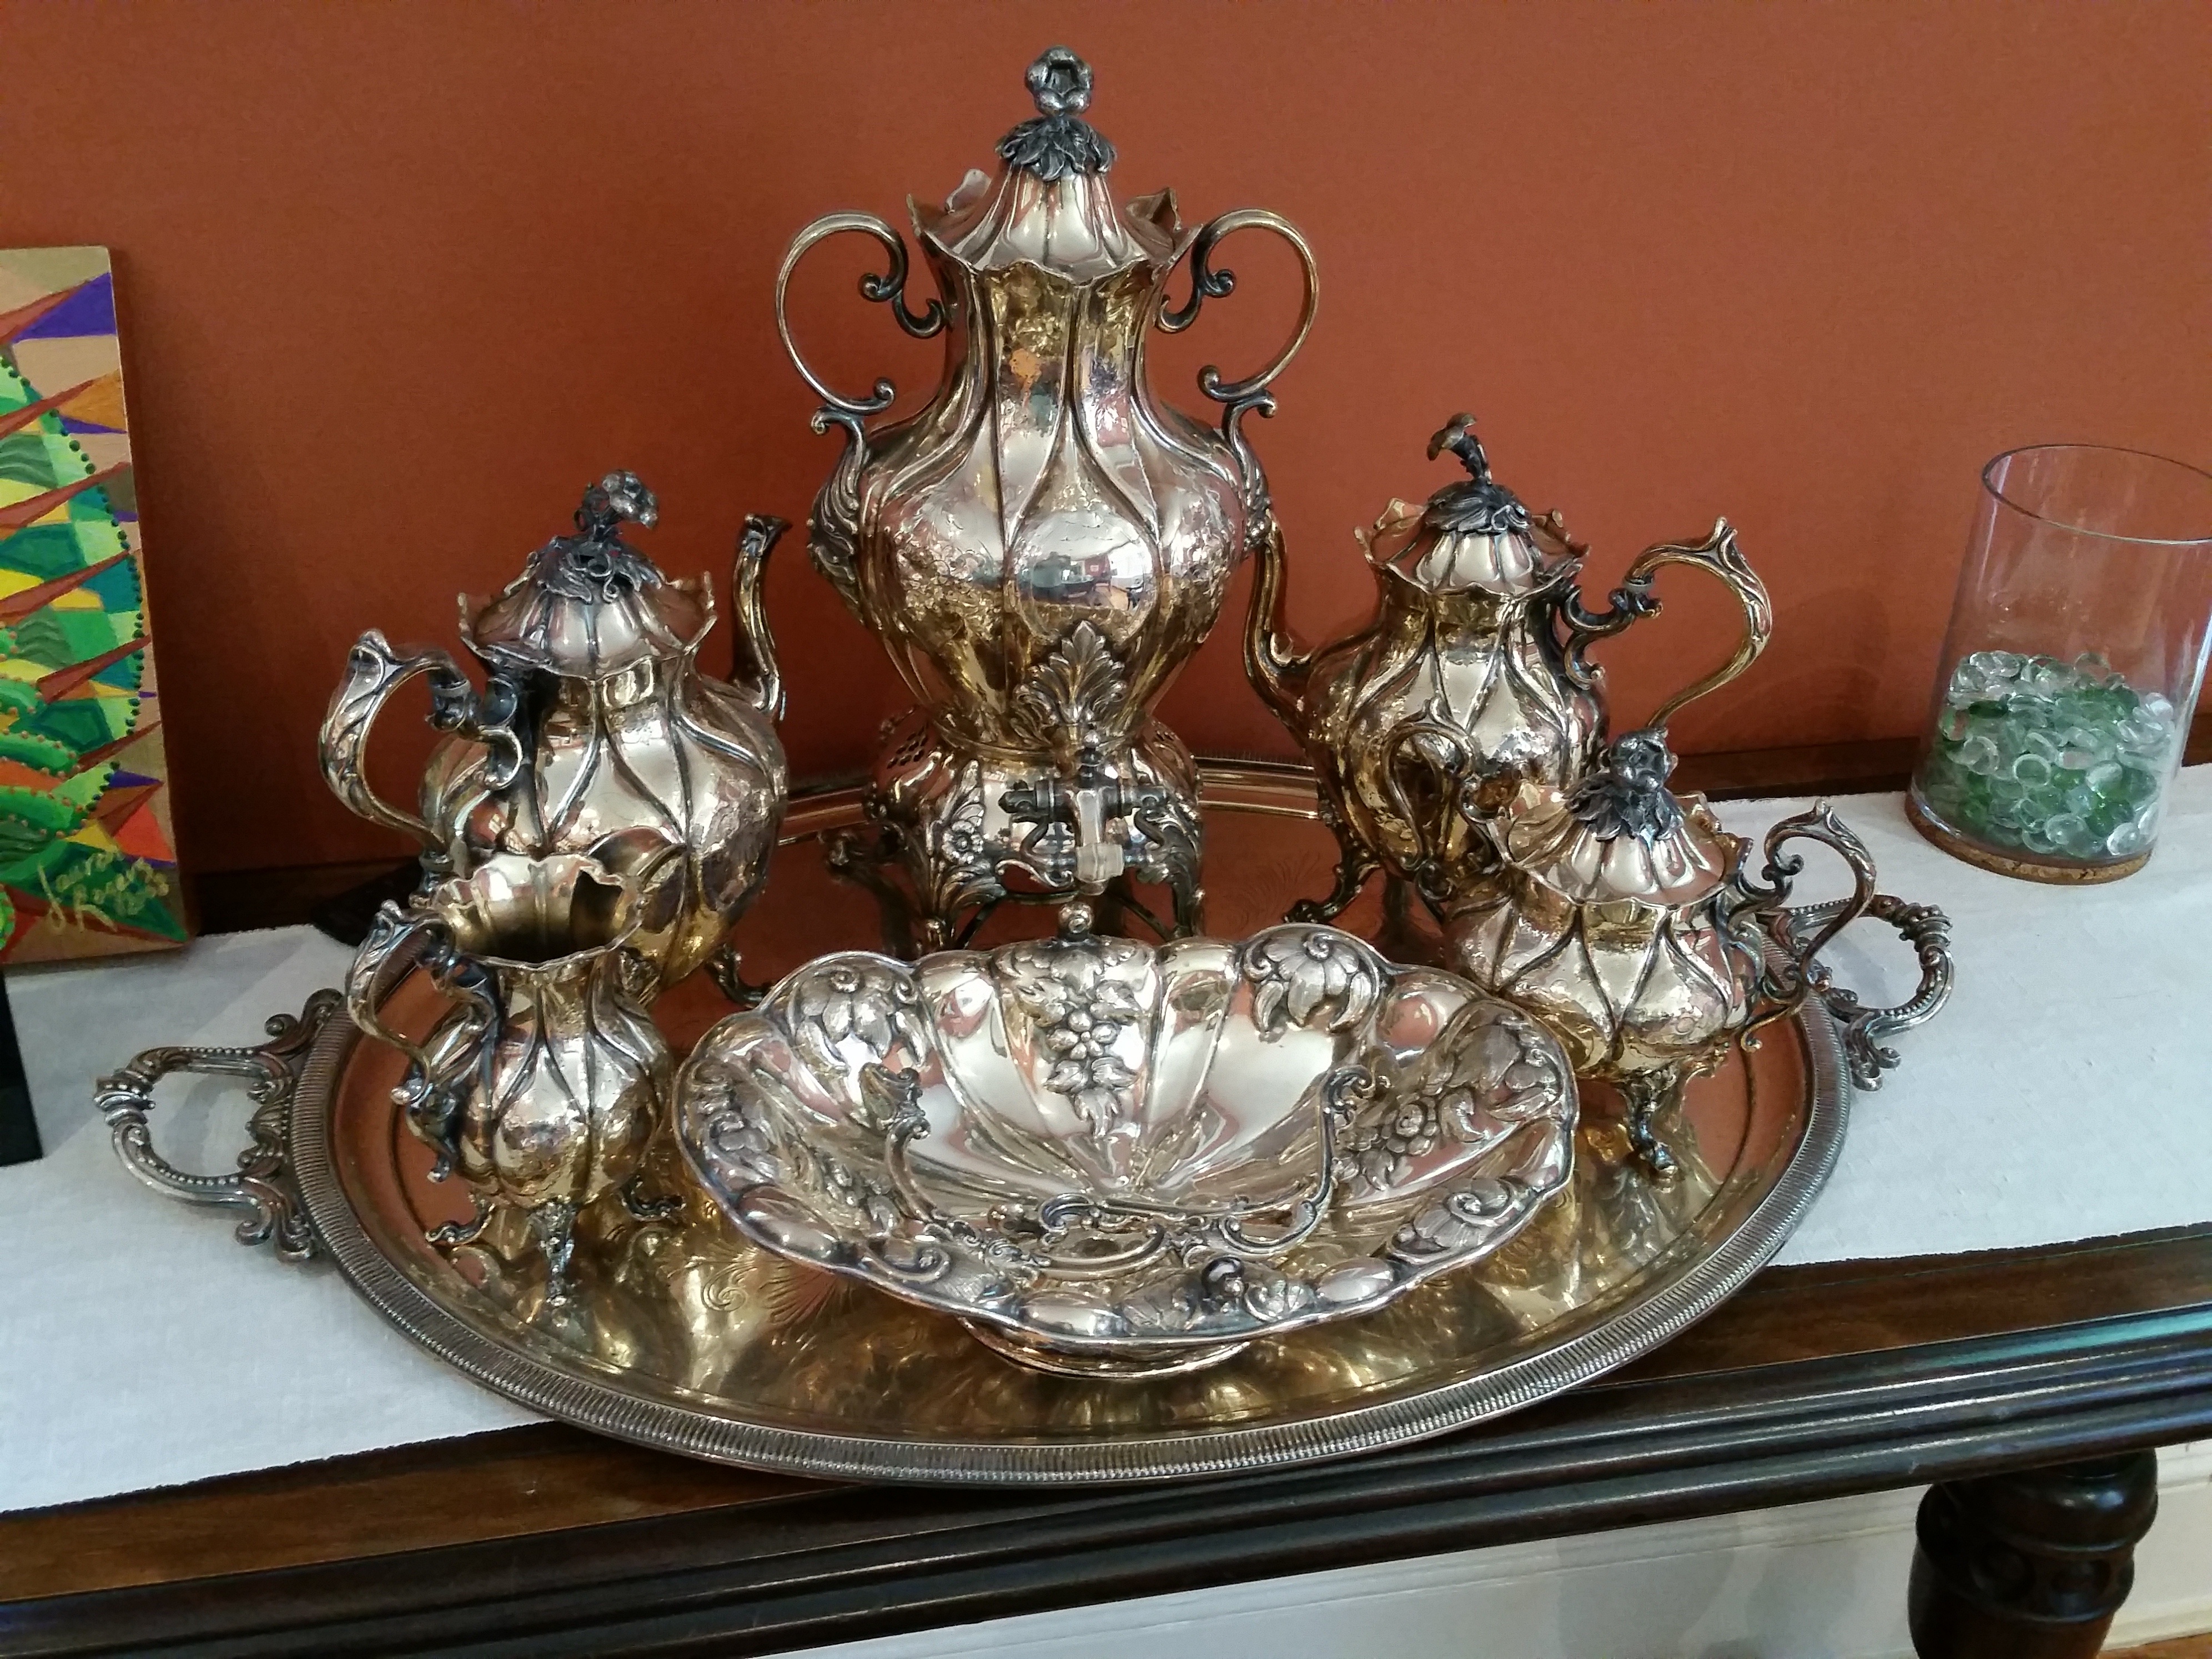
table, antique, tea, glass, teapot, kettle, drink, furniture, lighting, material, tea cup, cups, dinner, hot, light fixture, cup of tea